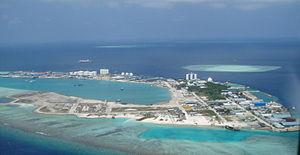
Thilafushi, en divehi ތިލަފުށި, est une île en grande partie artificielle des Maldives située à 6,85 km à l'ouest de Malé, la capitale du pays, entre les îlots de Giraavaru et Gulhifalhu. Elle est célèbre pour être la décharge des Maldives et est ainsi souvent surnommée « l'île poubelle ».